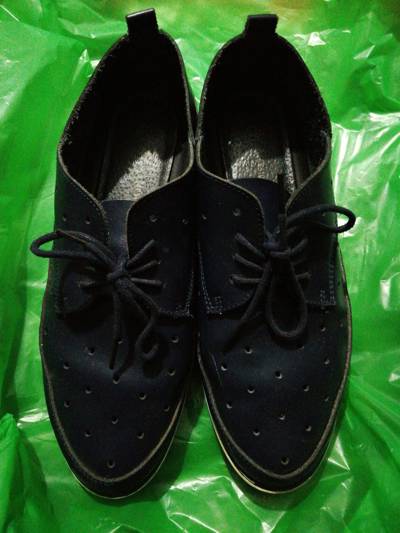
Waste category: shoes